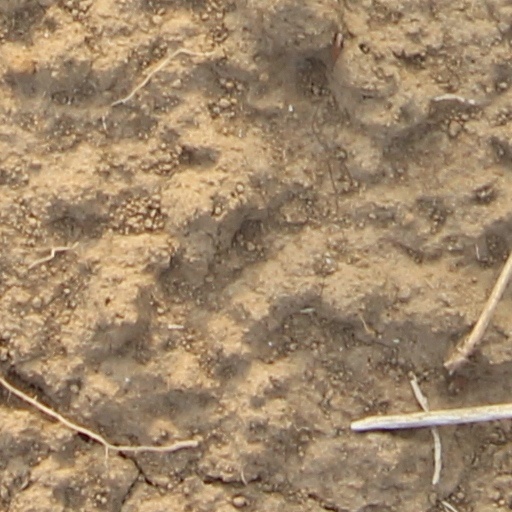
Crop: wheat